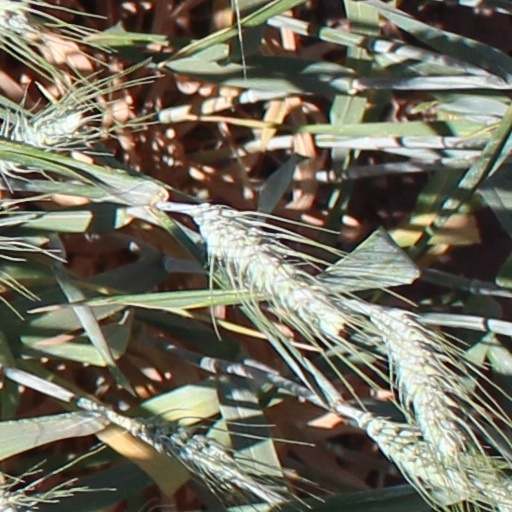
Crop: wheat